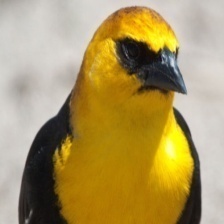
Species: YELLOW HEADED BLACKBIRD
Scientific name: XANTHOCEPHALUS